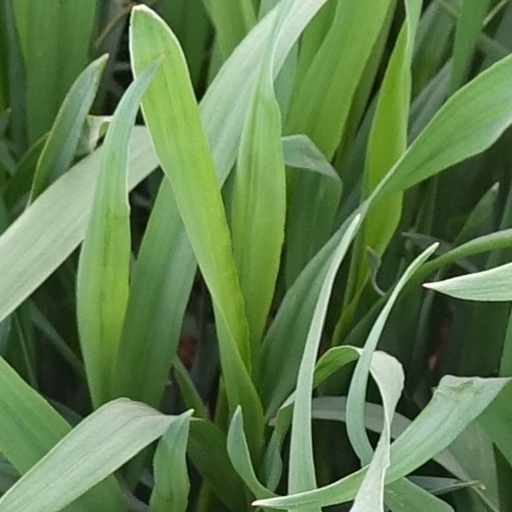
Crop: wheat